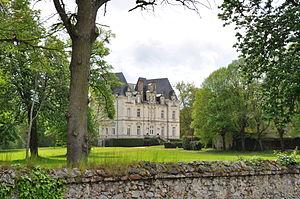
Chateau du Maurier à la Fontaine-Saint-Martin (Sarthe)
La Fontaine-Saint-Martin est une commune française, située dans le département de la Sarthe en région Pays de la Loire, peuplée de 619 habitants.
Le château du Maurier est un château construit au XIXᵉ siècle, sur la commune de La Fontaine-Saint-Martin dans le département de la Sarthe. Il est en partie inscrit au titre des monuments historiques.
Le Bouc émissaire est un roman écrit par l'écrivain britannique Daphne du Maurier, paru en 1957. L'auteur l'écrivit alors que ses livres précédents, comme Rebecca, étaient déjà mondialement célèbres.
Cet article recense les monuments historiques de l'arrondissement de La Flèche, dans le département de la Sarthe, en France.